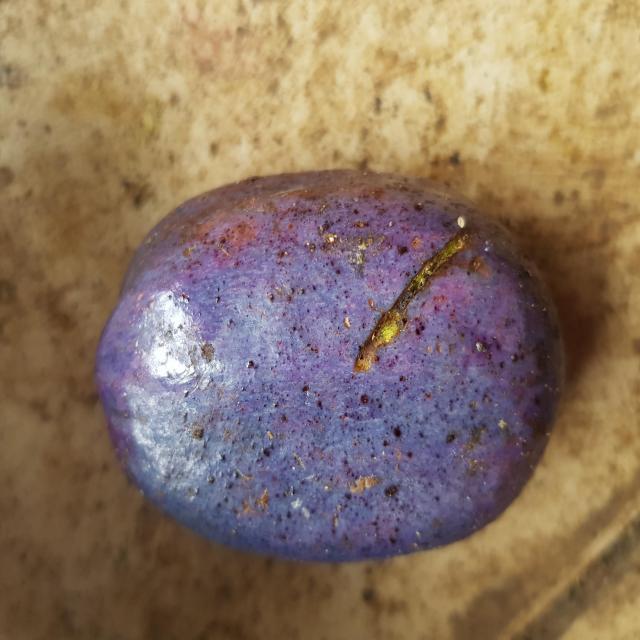
Plum grade: cracked